Half-graben

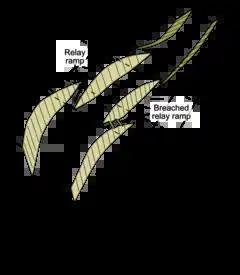
Block view of a rift formed of three segments, showing the location of the accommodation zones between them at changes in fault location or polarity (dip direction)

A rift is a region where the lithosphere extends as two parts of the Earth's crust pull apart.